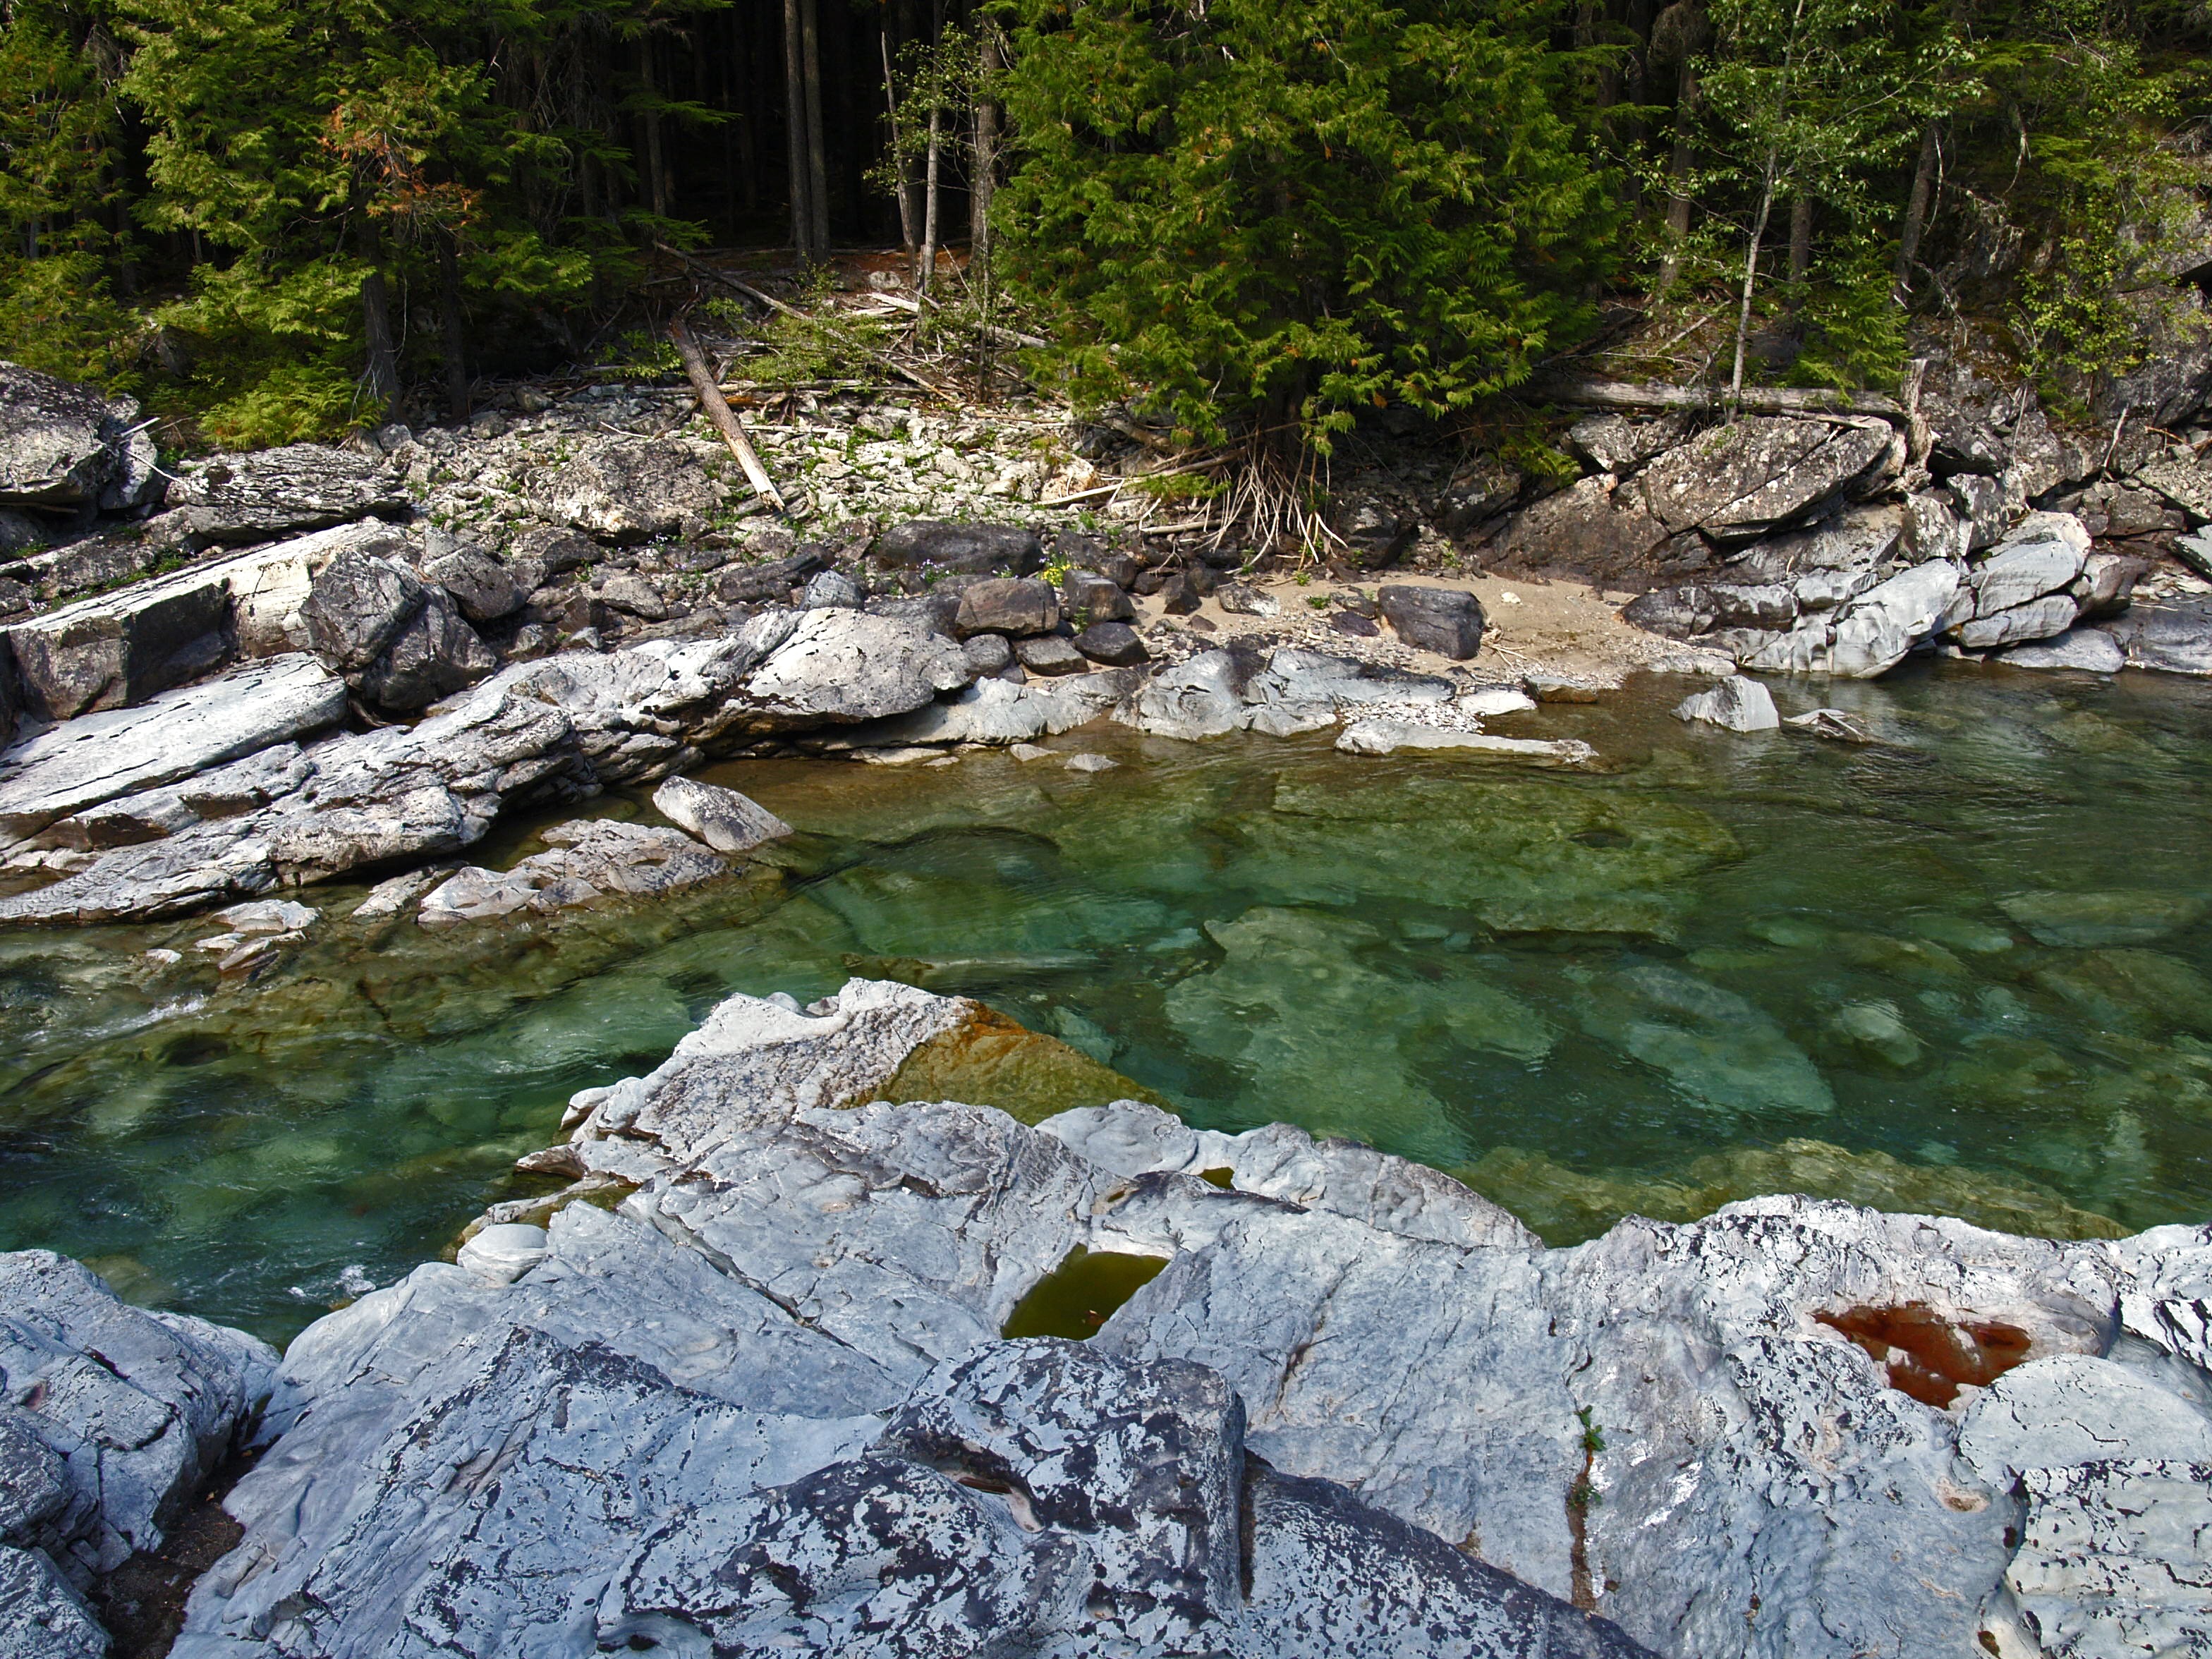
water, nature, rock, wilderness, river, pond, clear, stream, rapid, rocky, river bed, body of water, geology, crystal, water feature, watercourse